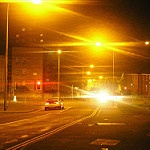
Label: street